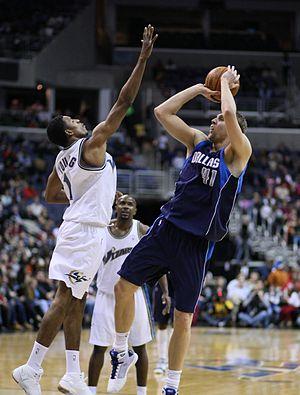
Ce lexique liste des termes spécifiques au basket-ball.
Dirk Nowitzki, né le 19 juin 1978 à Wurtzbourg en Allemagne, est un ancien joueur de basket-ball allemand ayant évolué toute sa carrière dans l'équipe NBA des Mavericks de Dallas. L'ailier fort de 2,13 m est un joueur polyvalent capable de marquer à l'intérieur comme à l'extérieur. Il est le meilleur marqueur de l'histoire de la franchise de Dallas, avec plus de 30 000 points en carrière. Lors de la saison NBA 2015-2016, il dépasse Michael Jordan au nombre de points inscrits pour une même franchise, ce qui fait de lui le troisième meilleur scoreur pour une même équipe. Après avoir échoué en Finales NBA en 2006, il remporte son premier titre de champion NBA en 2011, à presque 33 ans. Il est également nommé MVP des Finales. Meilleur joueur de la saison 2006-2007, il est présent à quatre reprises dans le premier cinq de la ligue, All-NBA First Team